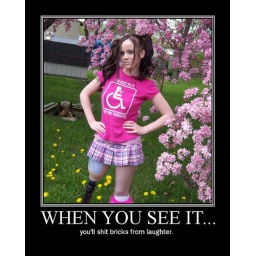
when you see it shit bricks handicapped girl horse underground in manhole